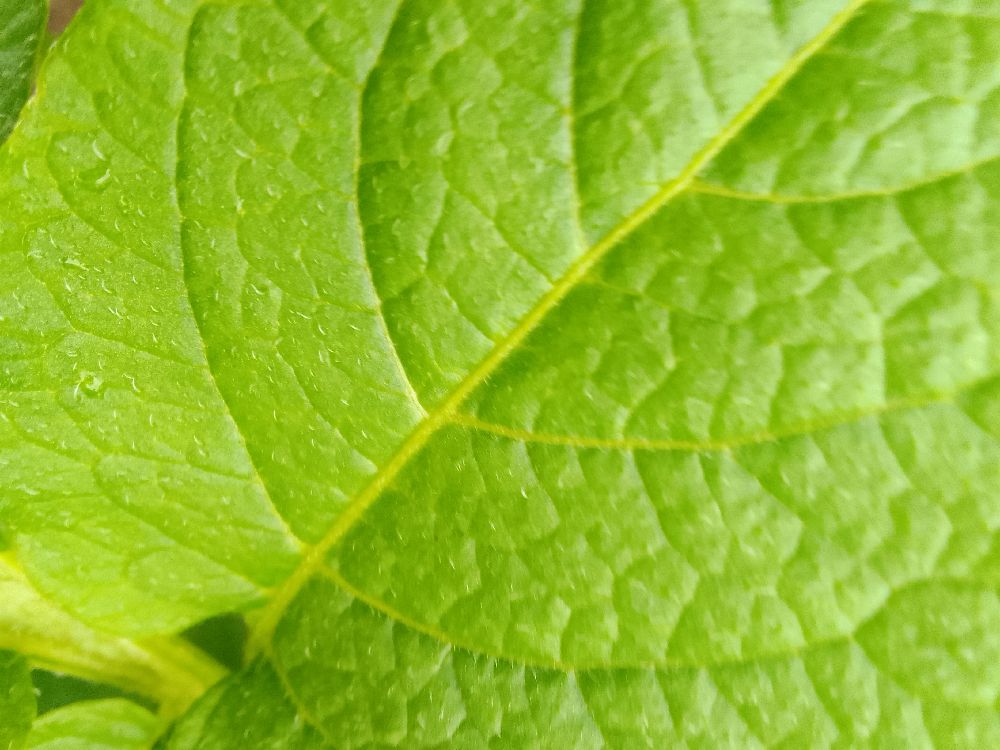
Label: Healthy